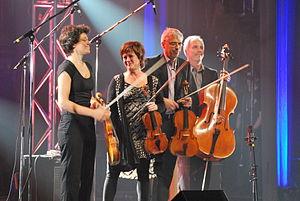
Spectacle de soutien à la Société Radio-Canada tenu à la salle François Brassard du Cégep de Jonquière le 8 octobre 2014.
Cette liste non exhaustive recense les principaux ensembles de quatuor à cordes. Elle recense les quatuors ayant leur page sur Wikipédia mais sont présents également certains ensembles qui pourraient avoir leur page mais dont ce n'est pas le cas pour l'instant. Elle est organisée par nationalité puis par date de fondation.